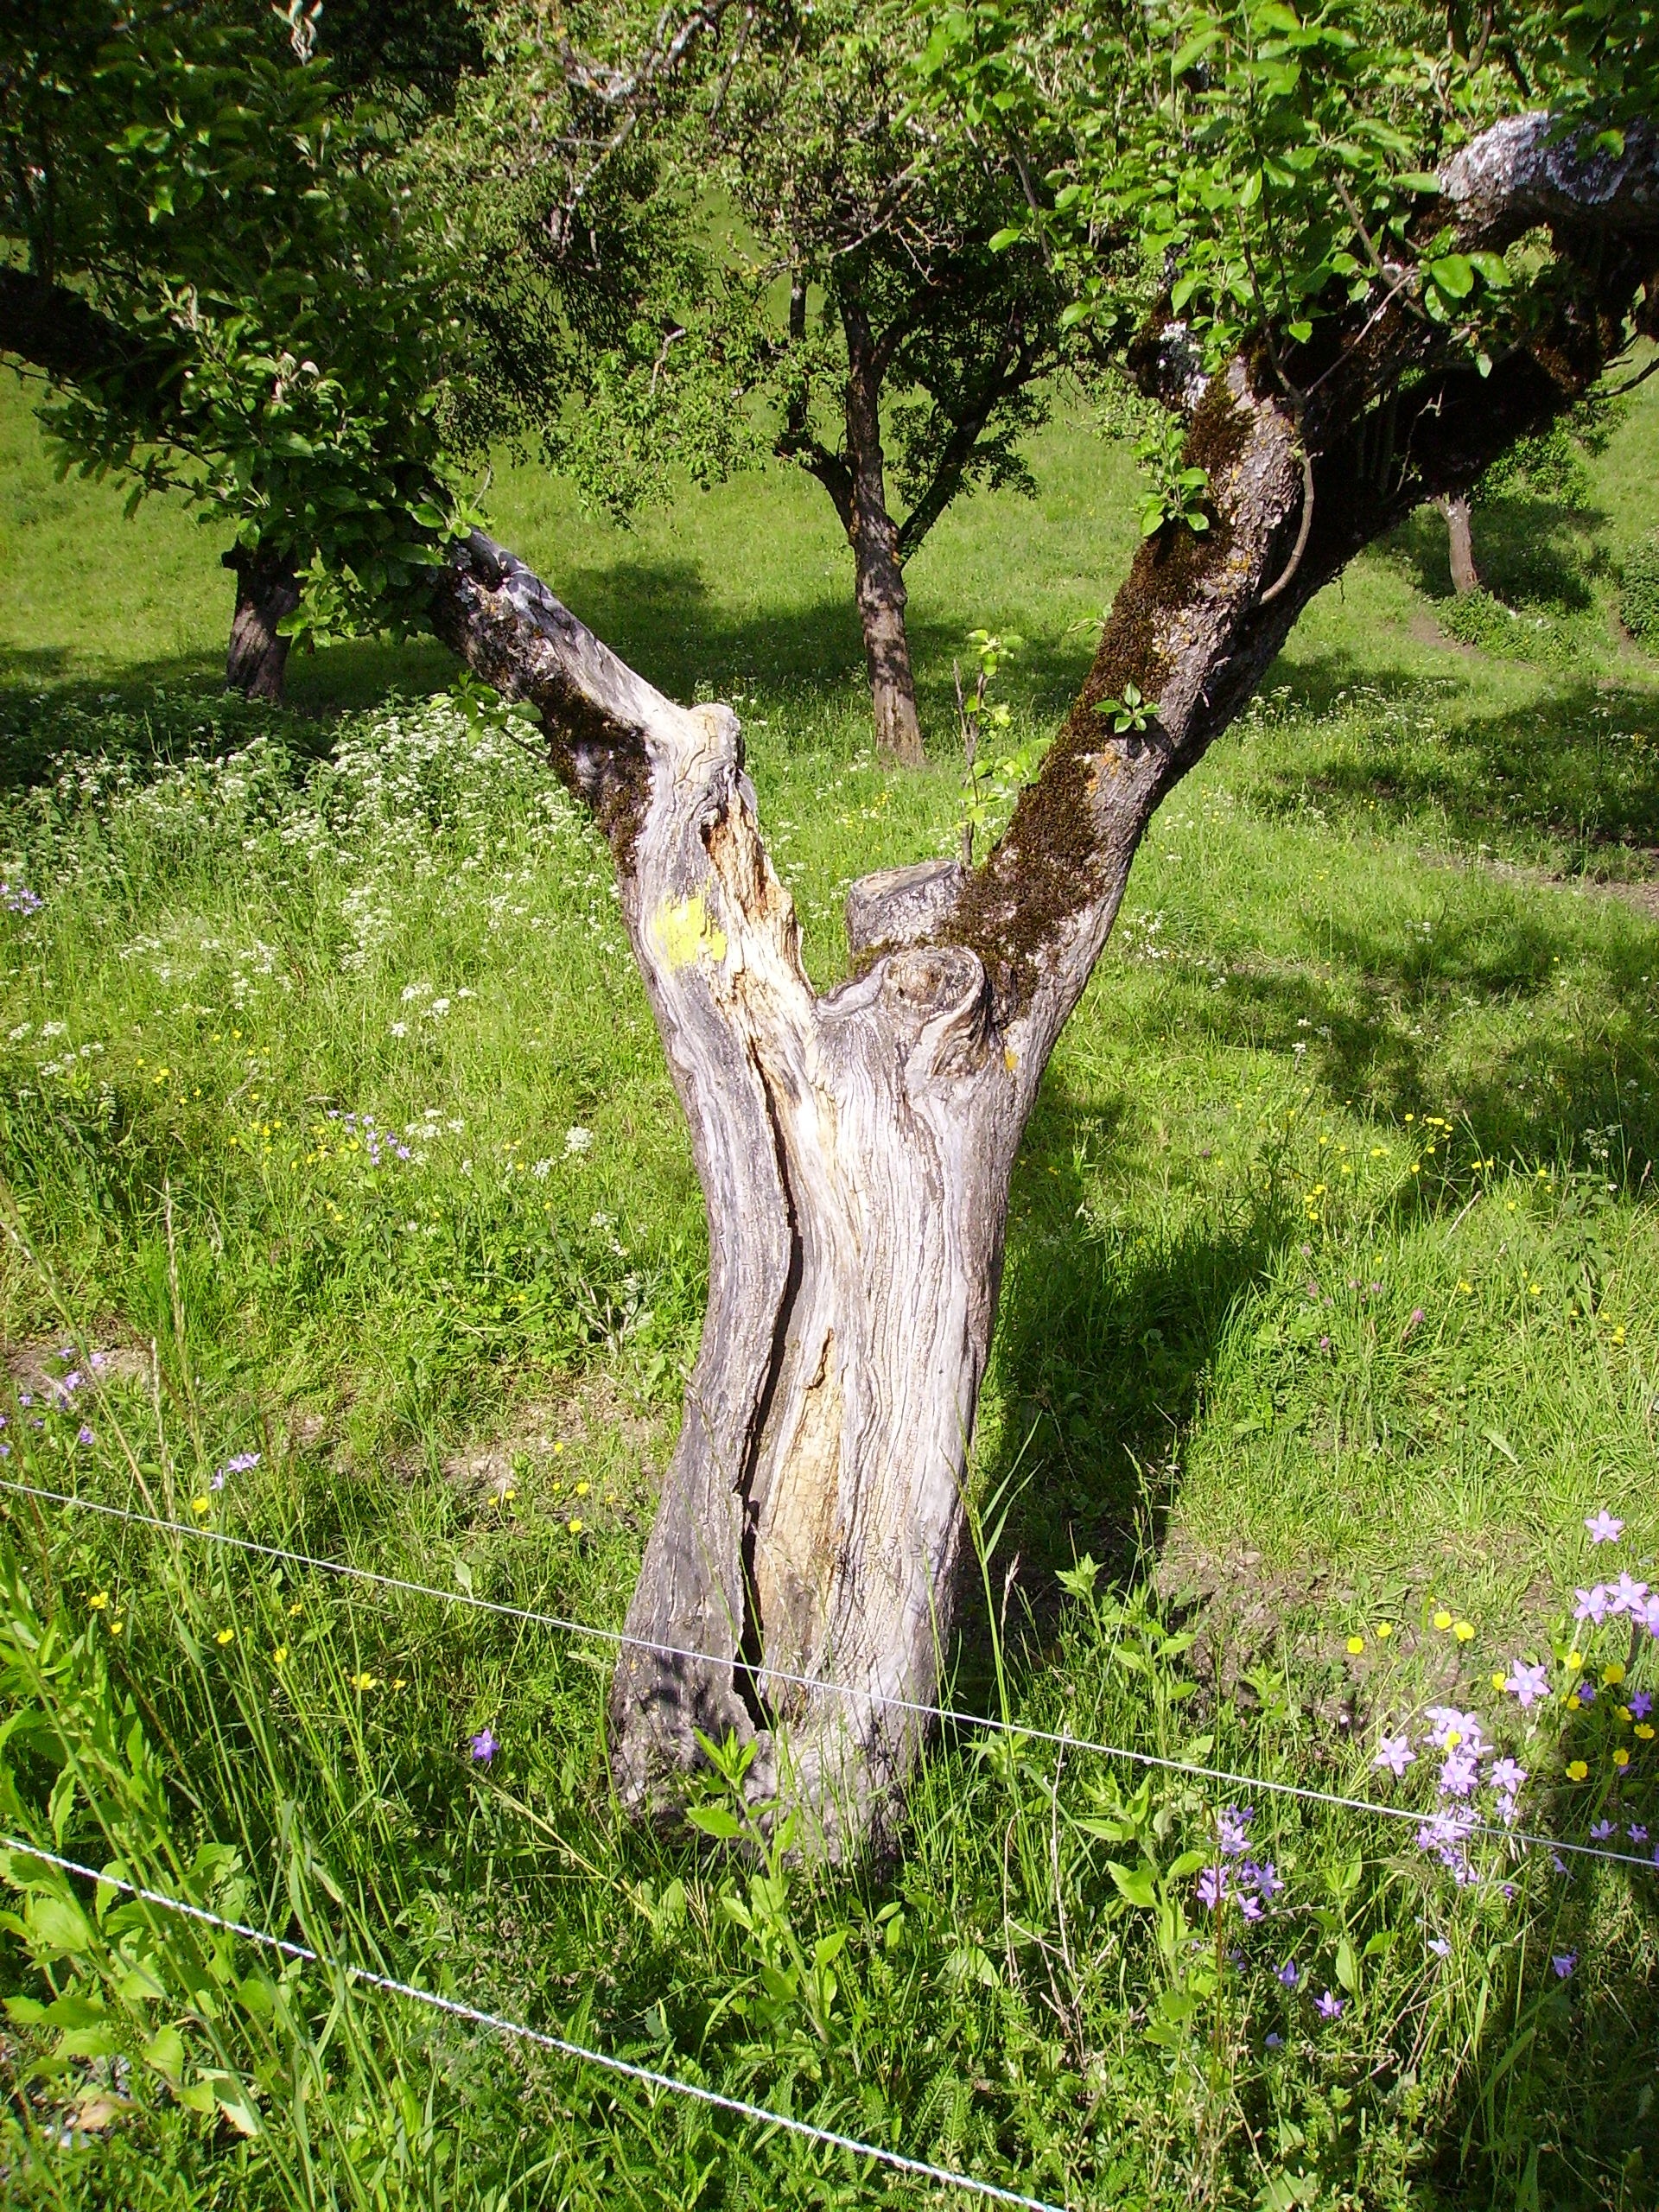
tree, nature, grass, branch, plant, wood, meadow, flower, trunk, old, green, botany, garden, flora, shrub, woodland, flowering plant, woody plant, land plant